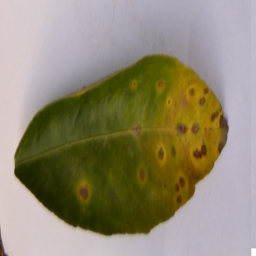
Plant part: leaf
Disease: canker